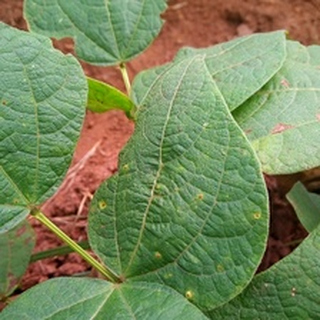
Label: bean_rust